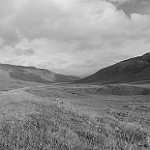
Label: B & W